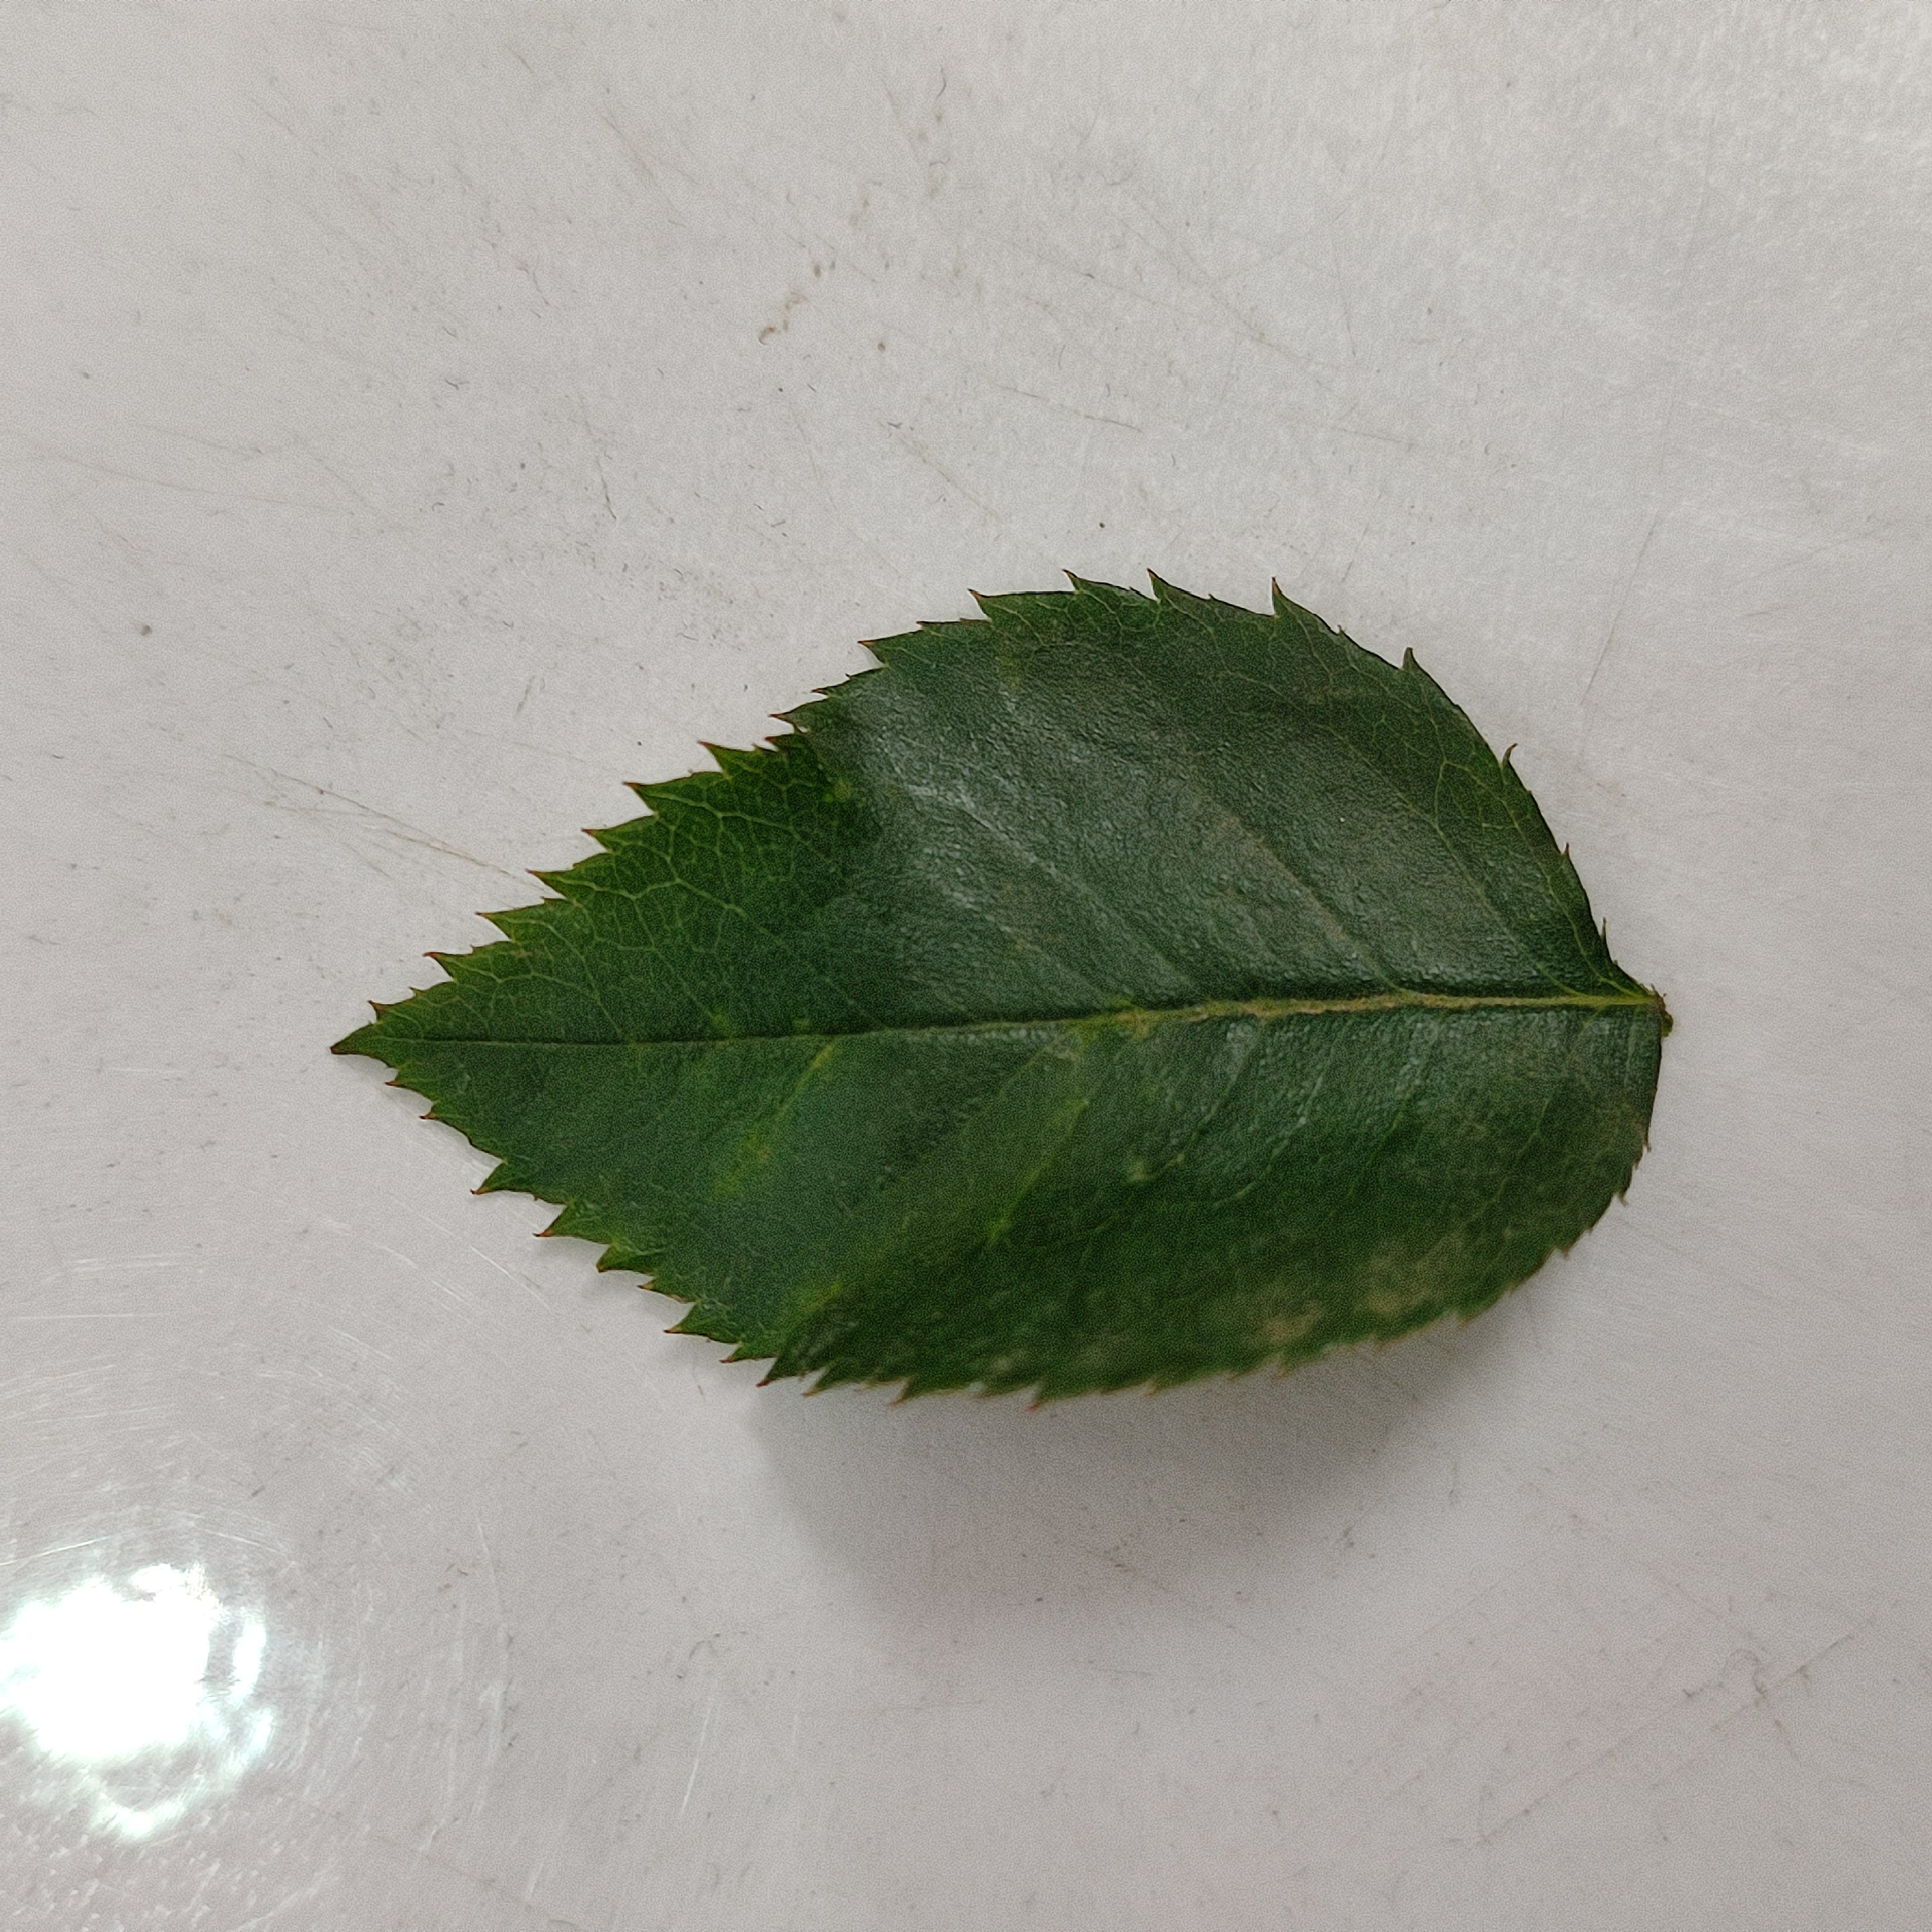
Label: Healthy Leaf